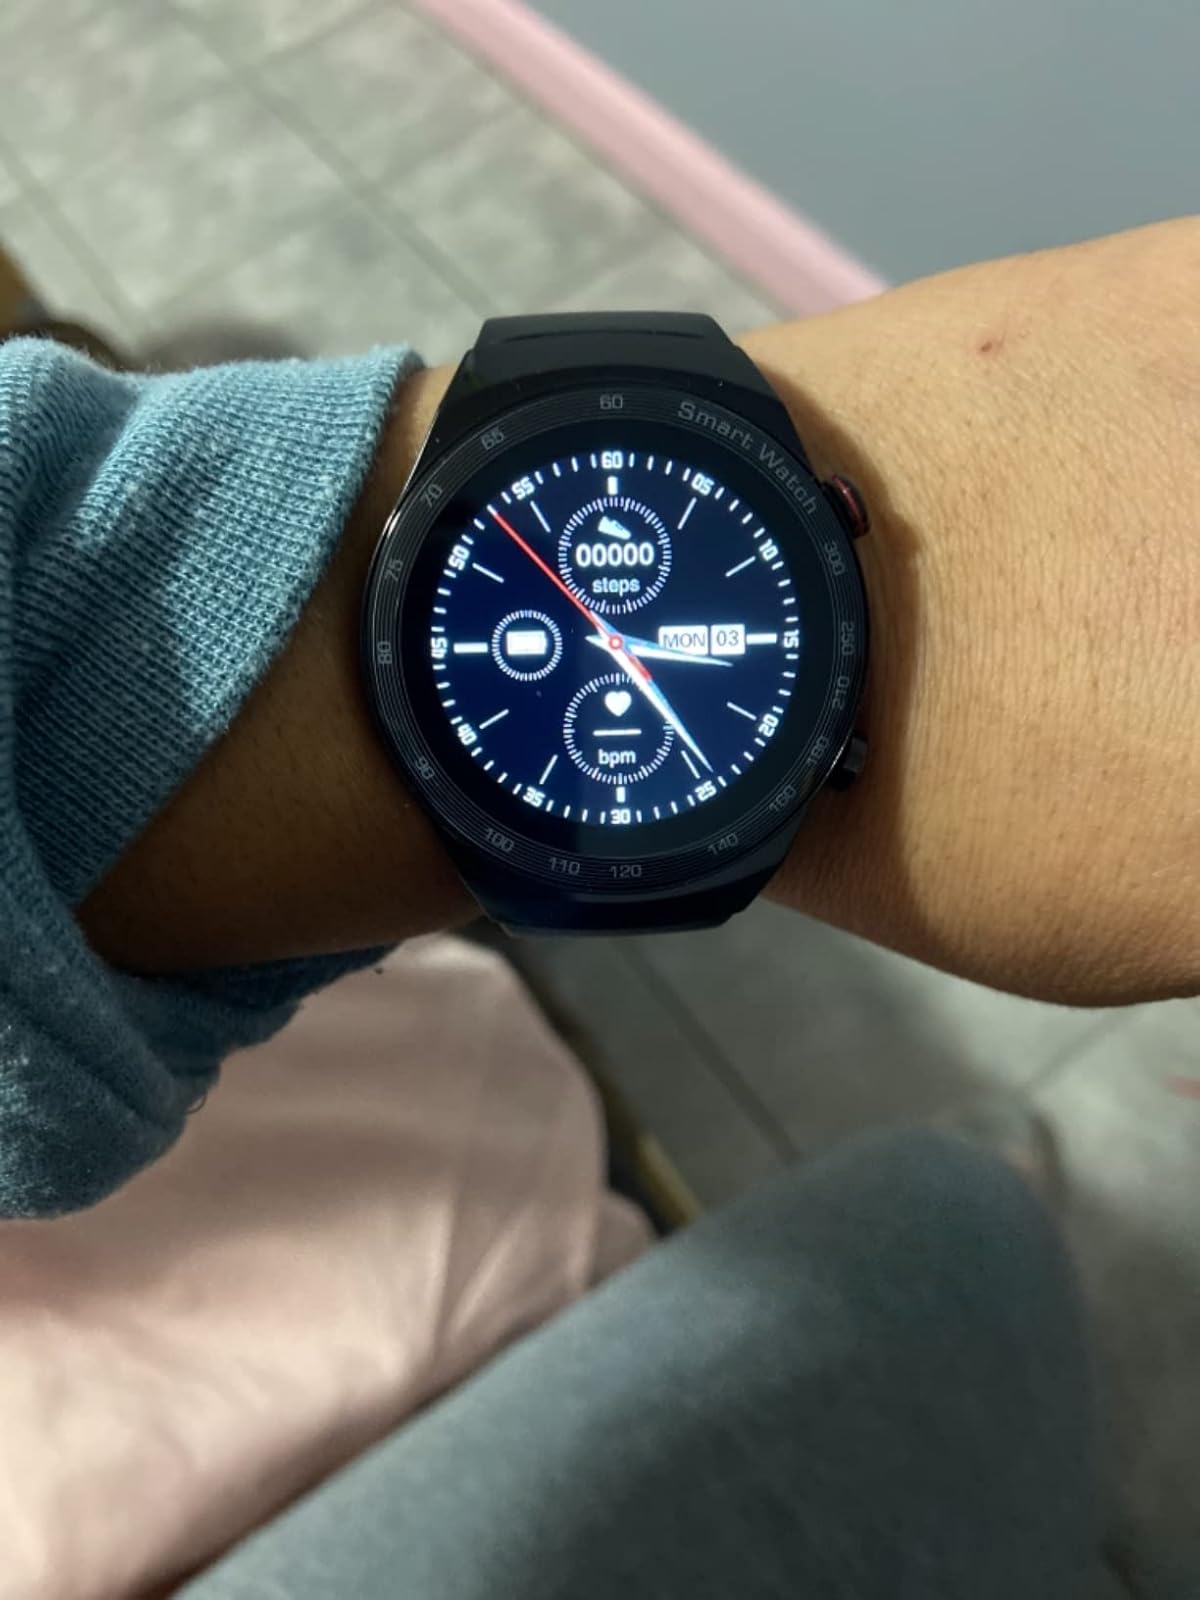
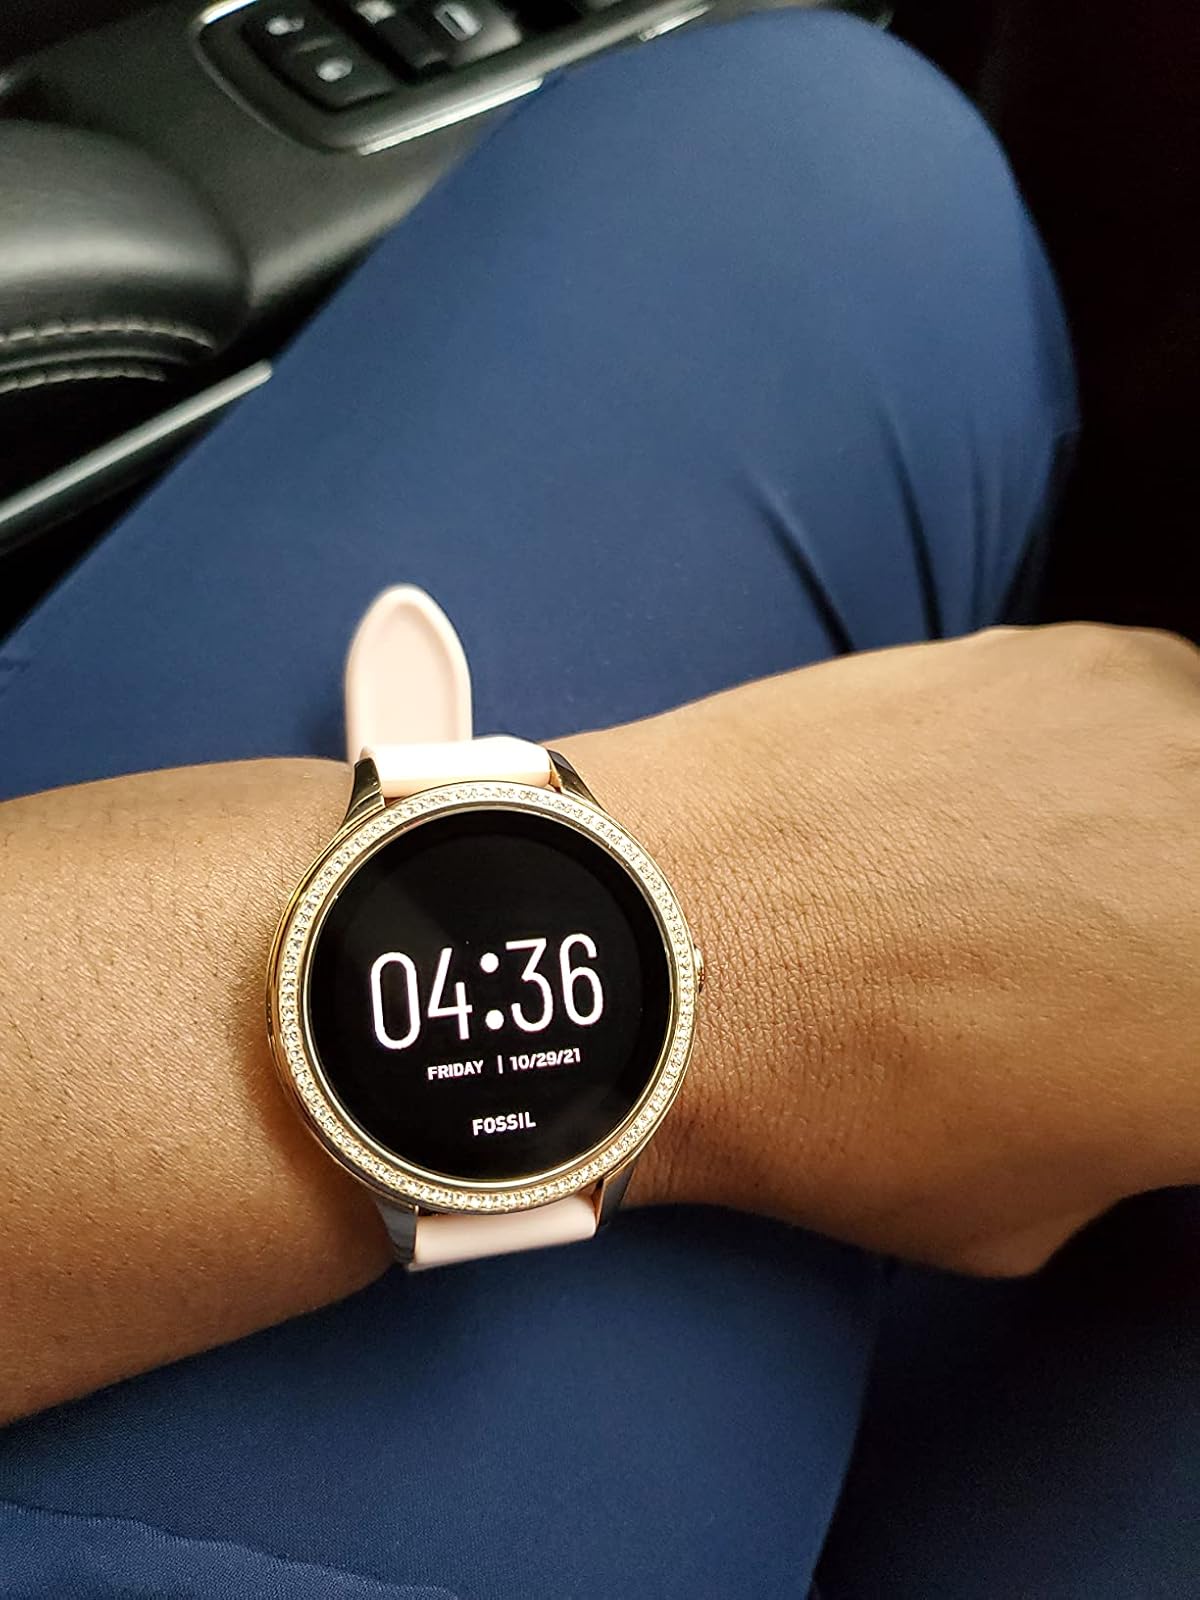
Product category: smartwatch
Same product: no